Westfield XI

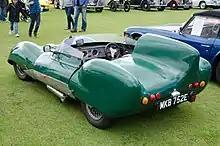
Rear view

In 1982 Westfield Sportscars, responding to the popularity of the original Lotus XI, started production of a replica with a fiberglass body available as either a finished car or kit car. Initially called the Westfield Sports, the factory-finished cars were usually fitted with an uprated BMC A-Series engine, although some factory cars were fitted with Ford Kents.